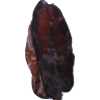
Label: carambola